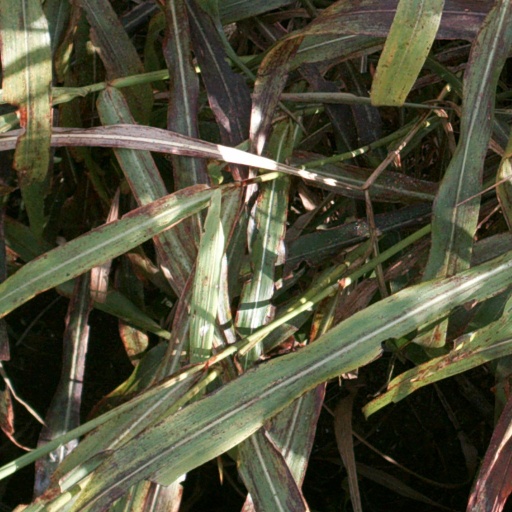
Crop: sorghum